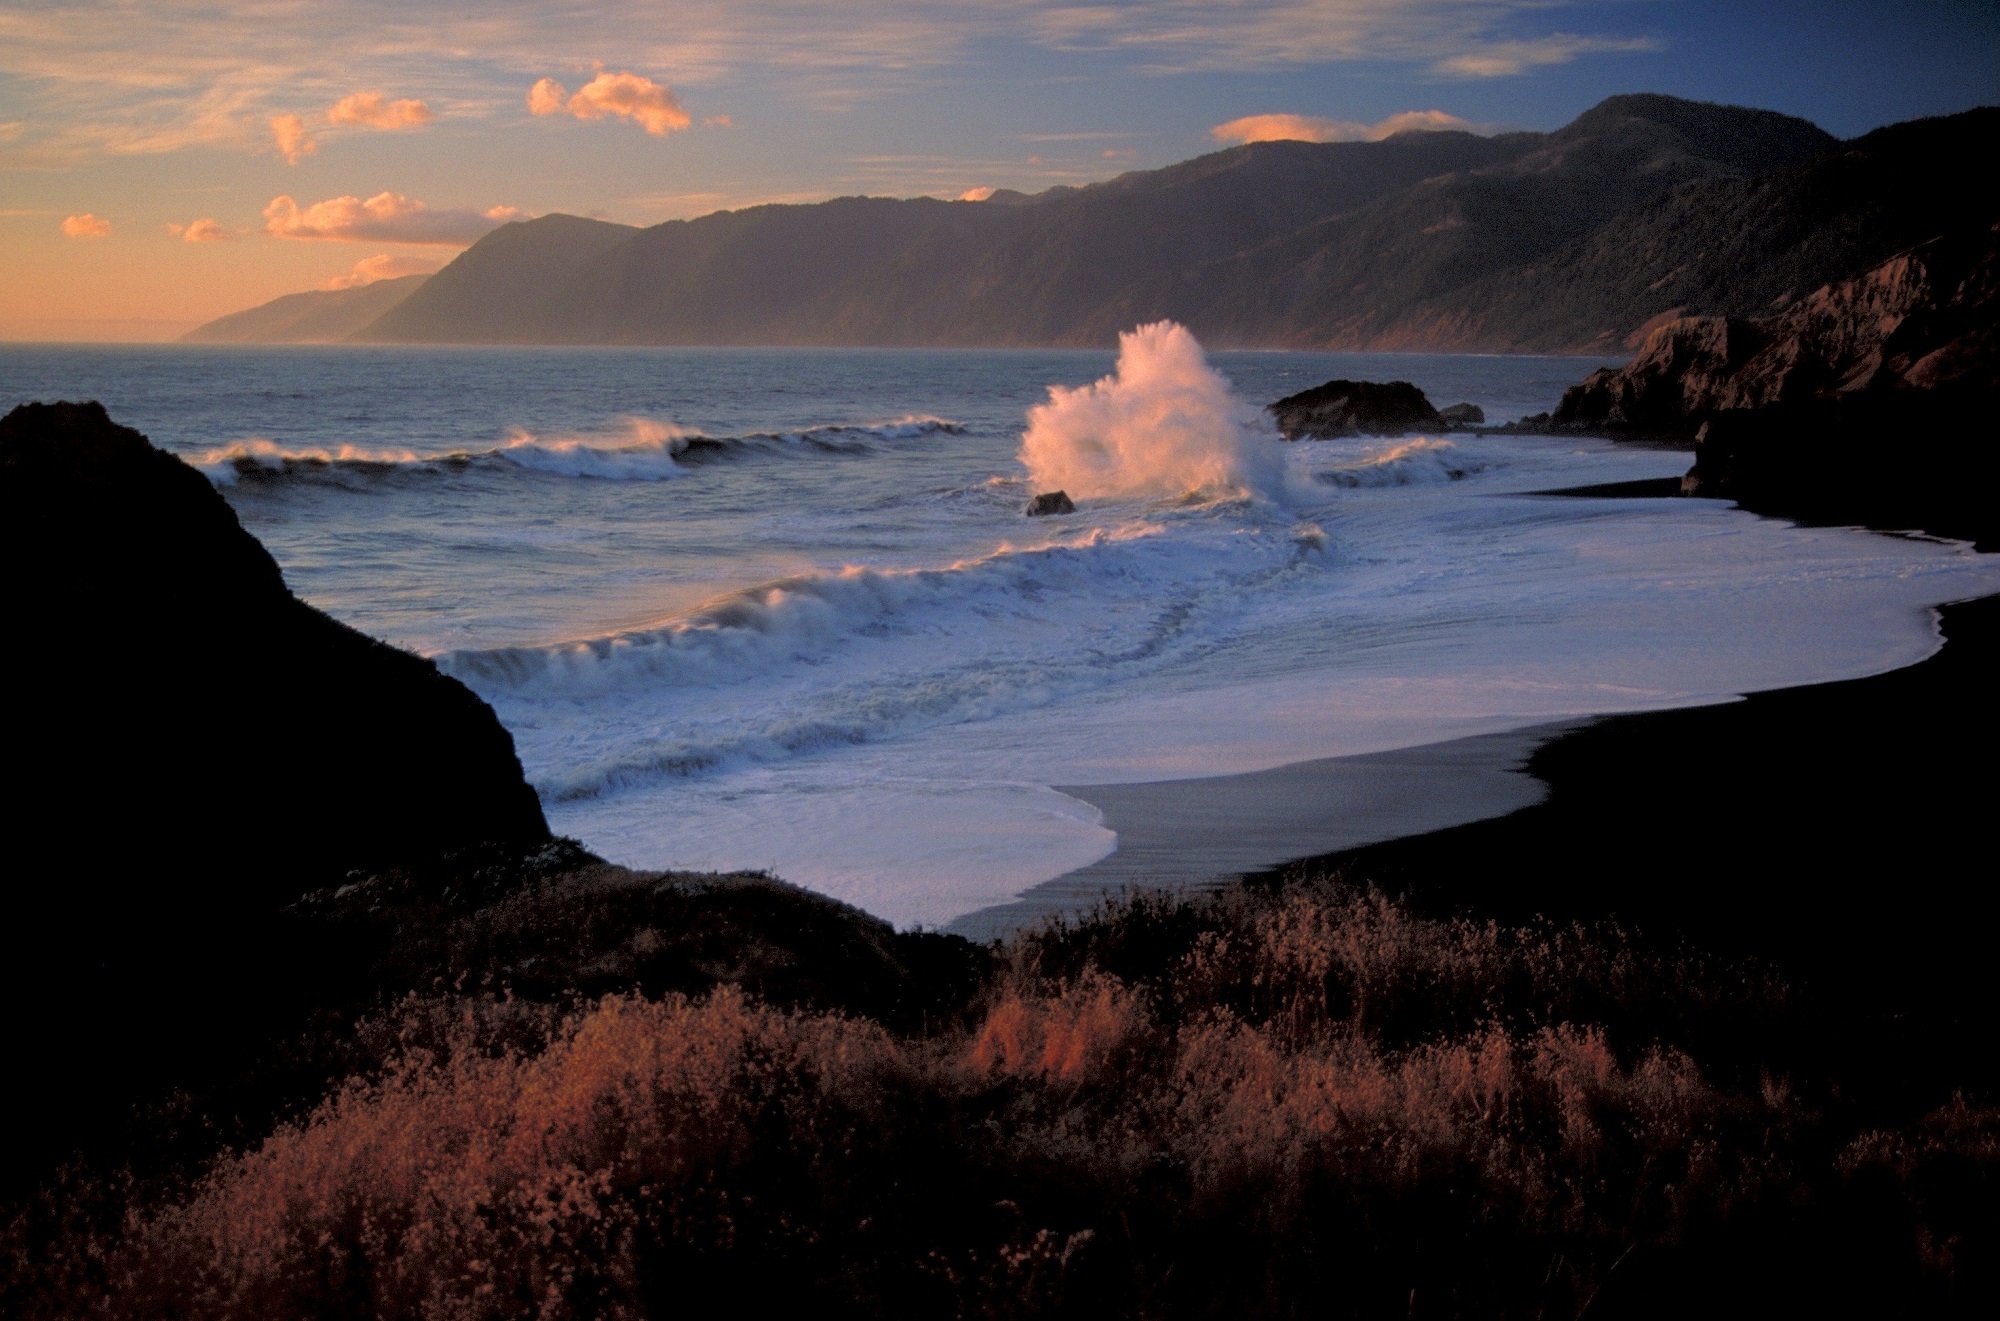
beach, landscape, sea, coast, rock, ocean, horizon, wilderness, cloud, sunrise, sunset, sunlight, morning, shore, wave, dawn, coastline, dusk, ice, evening, surf, reflection, scenic, natural, seascape, scenery, bay, outdoors, waves, atmospheric phenomenon, wind wave